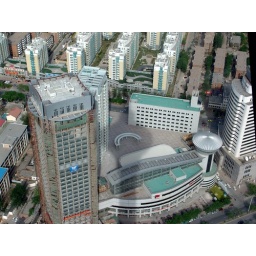
As the tallest building in Tianjin and the second-tallest building in China, the TV Tower casts a big shadow.